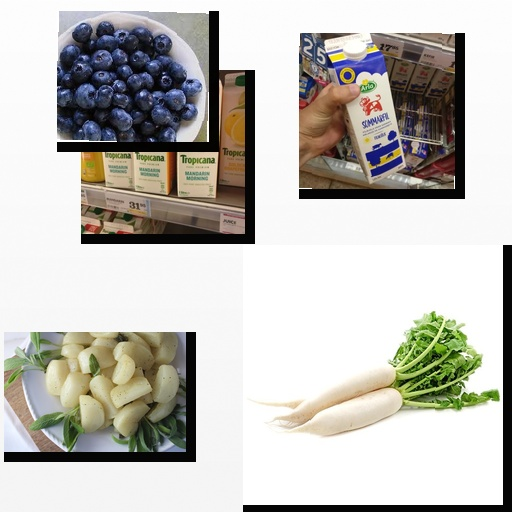
Food items: sour_milk, mandarin_juice, turnip, blueberry, radish